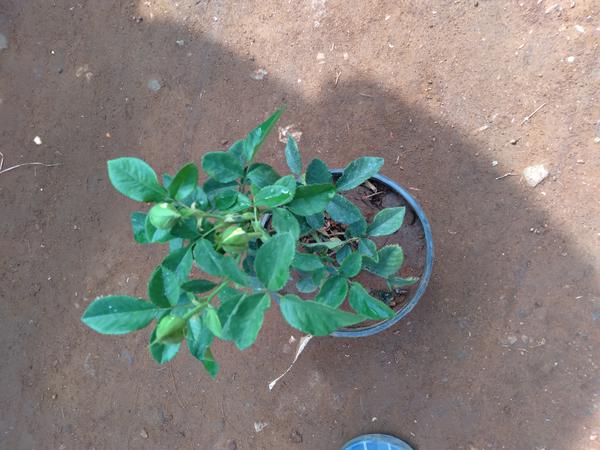
Plant: Rose